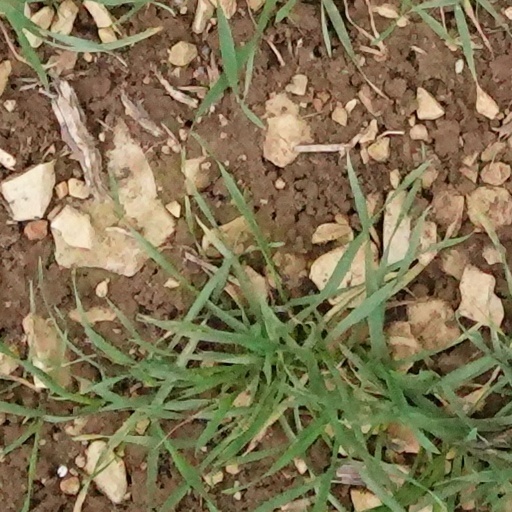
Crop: wheat